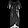
Label: Dress